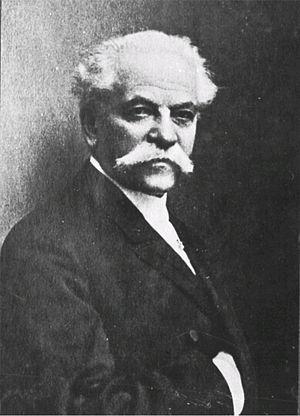
Heinrich Caro, est un chimiste allemand, co-fondateur de Badische Anilin und Sodafabrik.